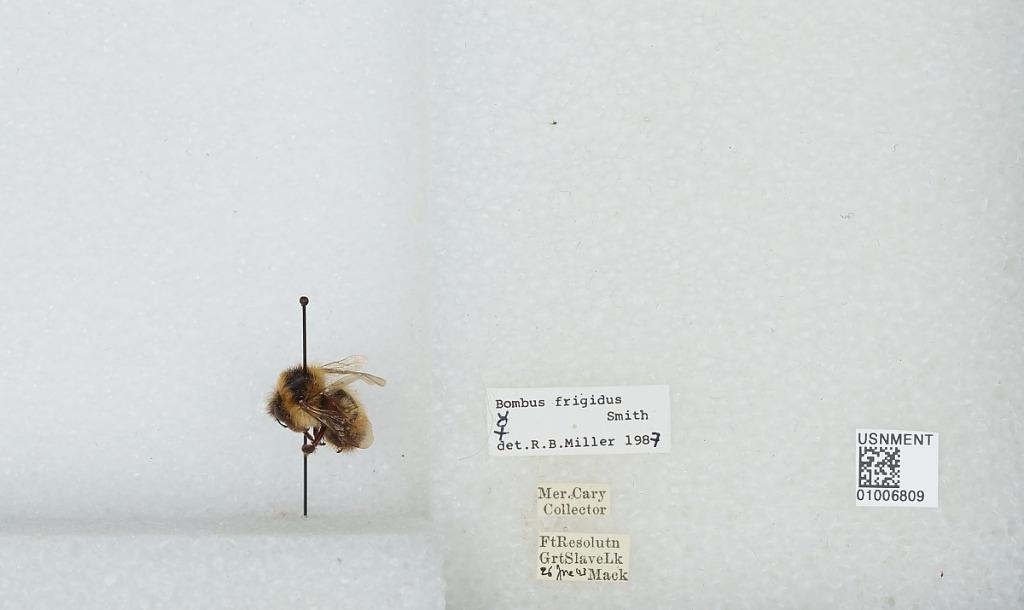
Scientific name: Bombus (Pyrobombus) frigidus Smith
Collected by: M. Cary
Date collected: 1943-6-26
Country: Canada
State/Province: Northwest Territories
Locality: Fort Resolution, Great Slave Lake, Mack
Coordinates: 61.1717, -113.672
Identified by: Miller, R. B.